Henry de Ferrers

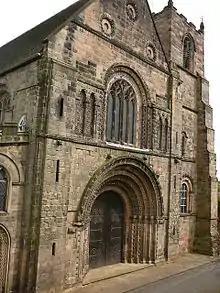
West front of the former priory, now St Mary's Church, Tutbury

His first three tranches of land came to him from dispossessed English holders. First, in about 1066 or 1067, he was granted the lands of Goderic, the former sheriff of Berkshire, in Berkshire and Wiltshire. Then, by about the end of 1068, he obtained lands in Buckinghamshire, Buttsbury in Essex and Northamptonshire, as well as more in Berkshire, that had belonged to Bondi the Staller. Finally, after the 1071 revolt, he was awarded the lands of Siward Barn in Derbyshire, Gloucestershire, Nottinghamshire and Warwickshire as well as further lands in Berkshire and Essex. Also after the revolt, he became holder of the Wapentake of Appletree centred on Tutbury Castle, which had been in the hands of Hugh d'Avranches and stretched across Derbyshire, Leicestershire and Staffordshire.